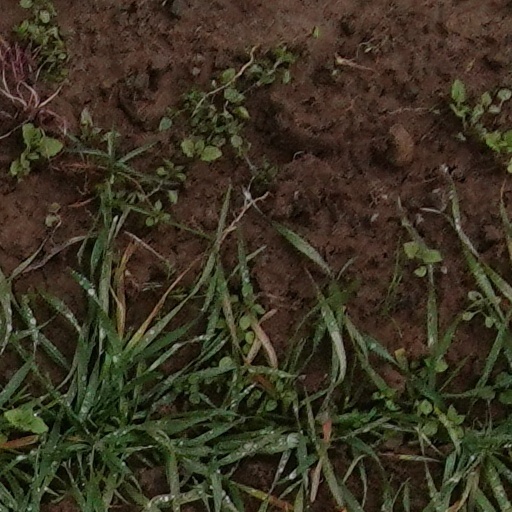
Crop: wheat